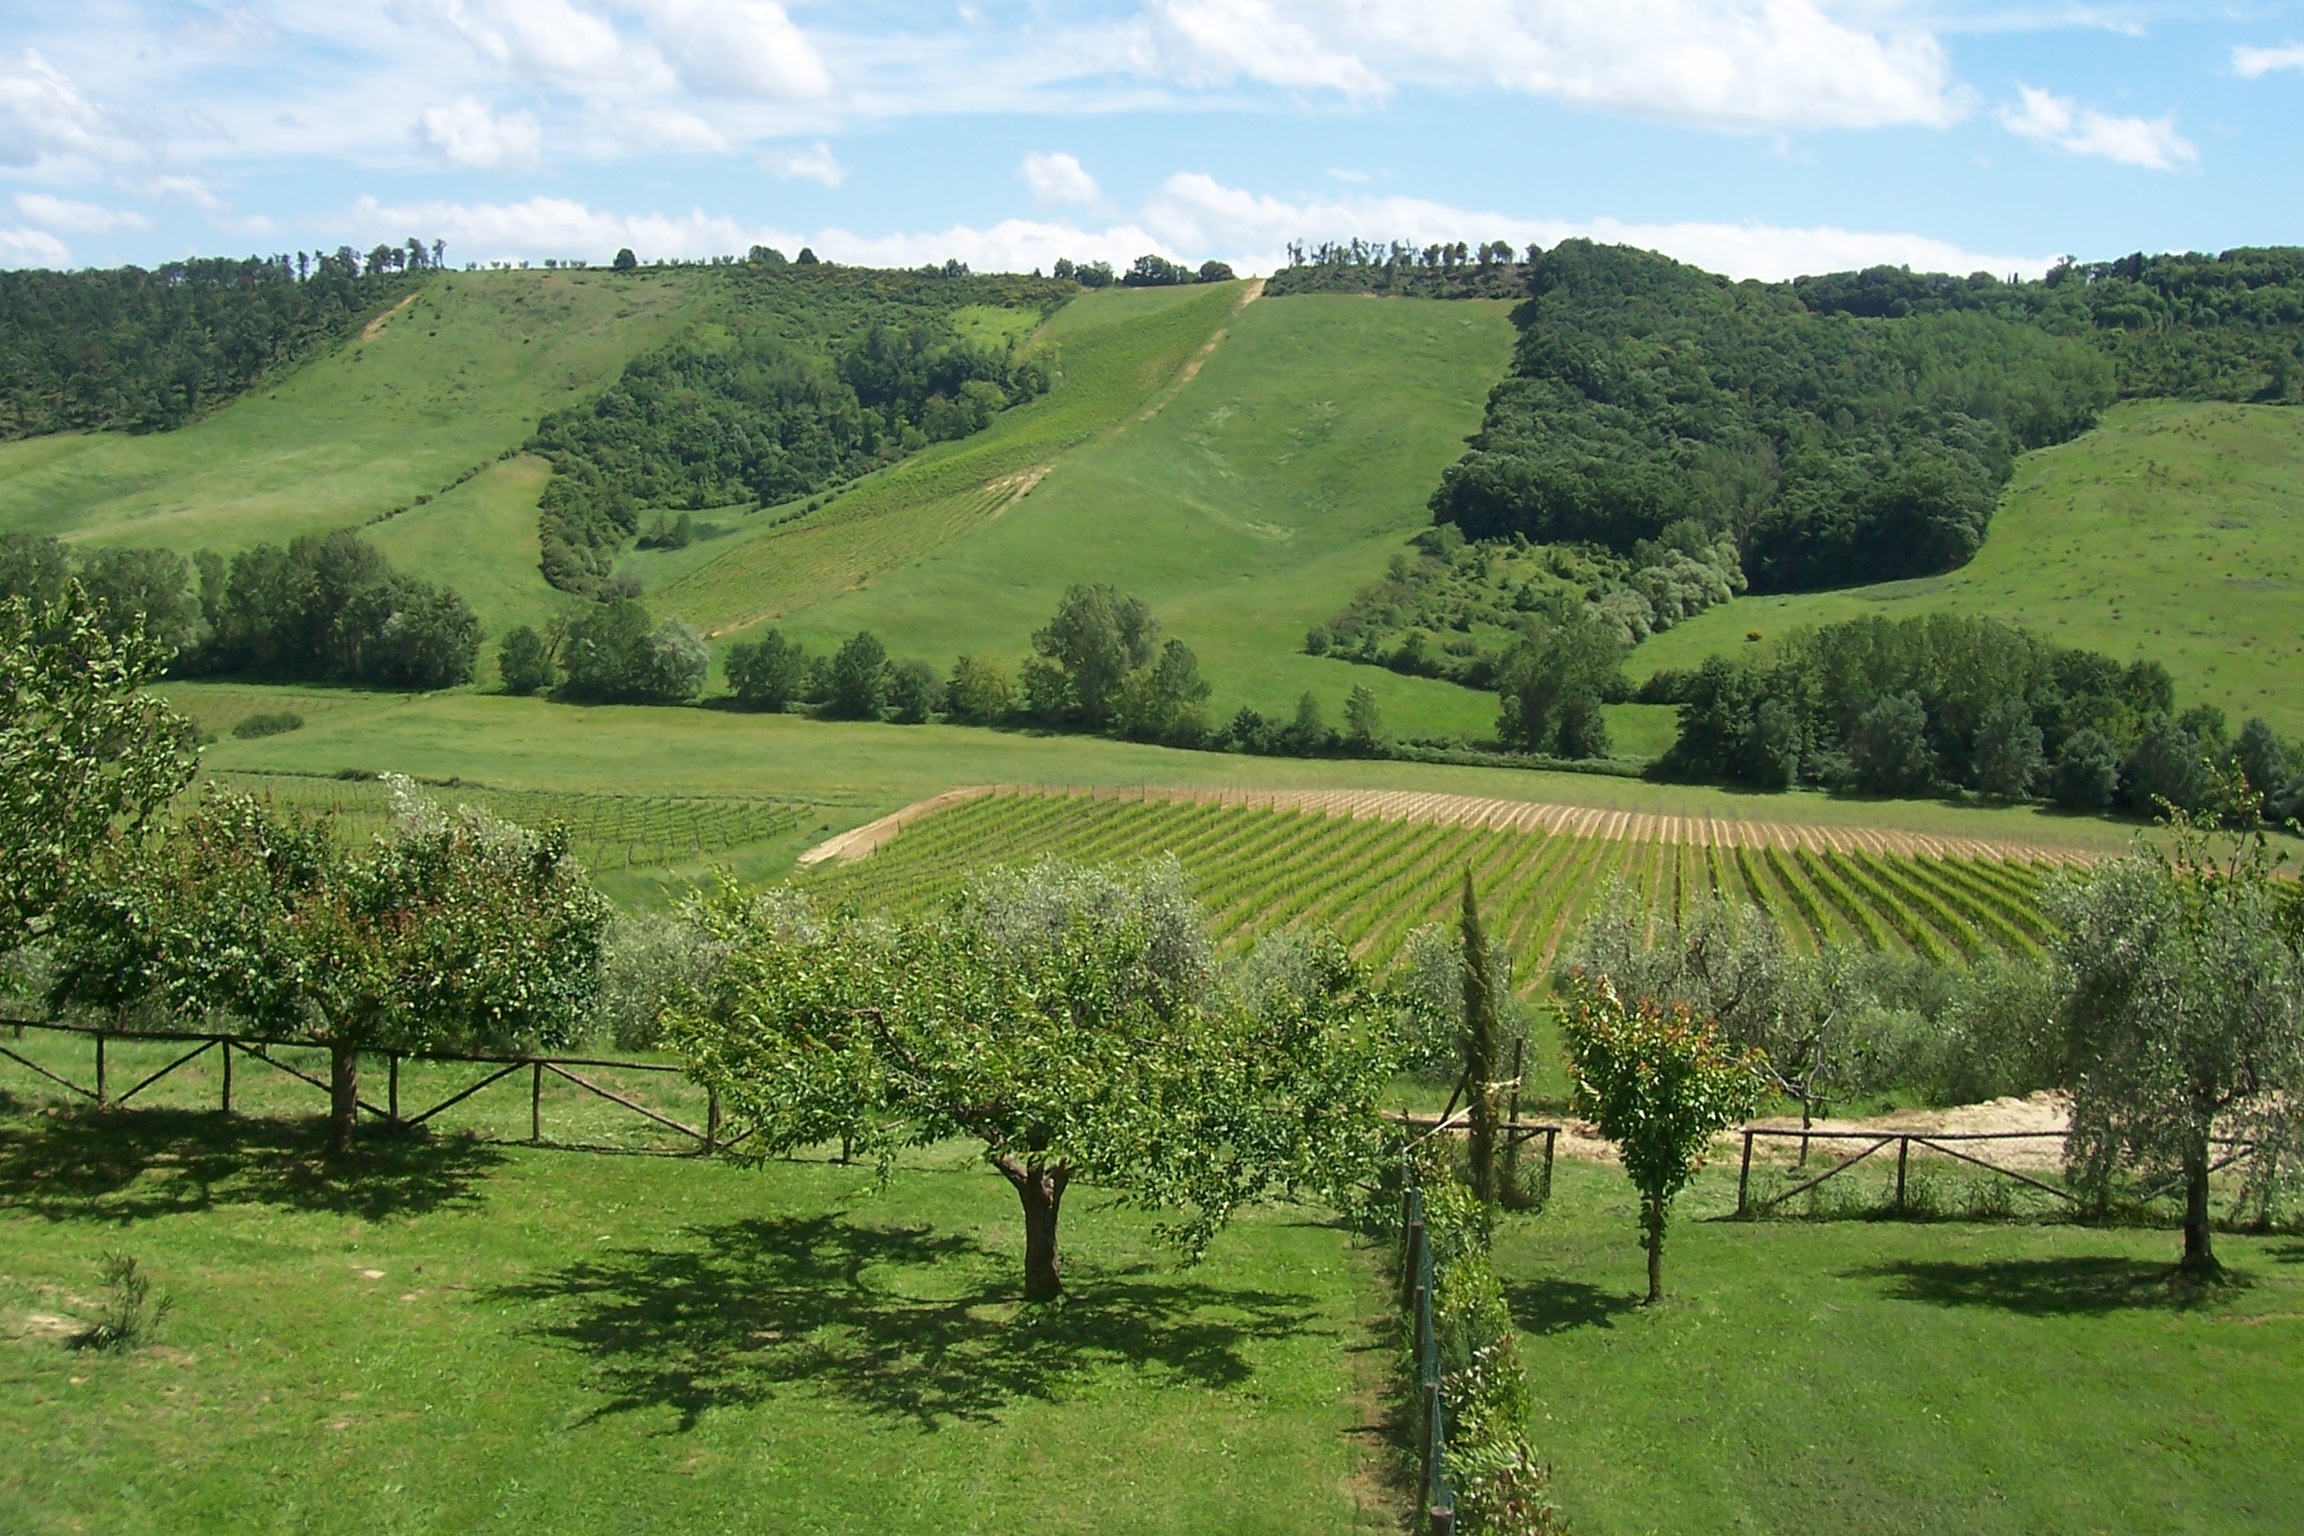
landscape, vineyard, field, farm, meadow, hill, valley, green, pasture, soil, agriculture, plain, grassland, shrub, plantation, plateau, estate, ecosystem, umbria, rural area, cottages vacation rentals, land lot